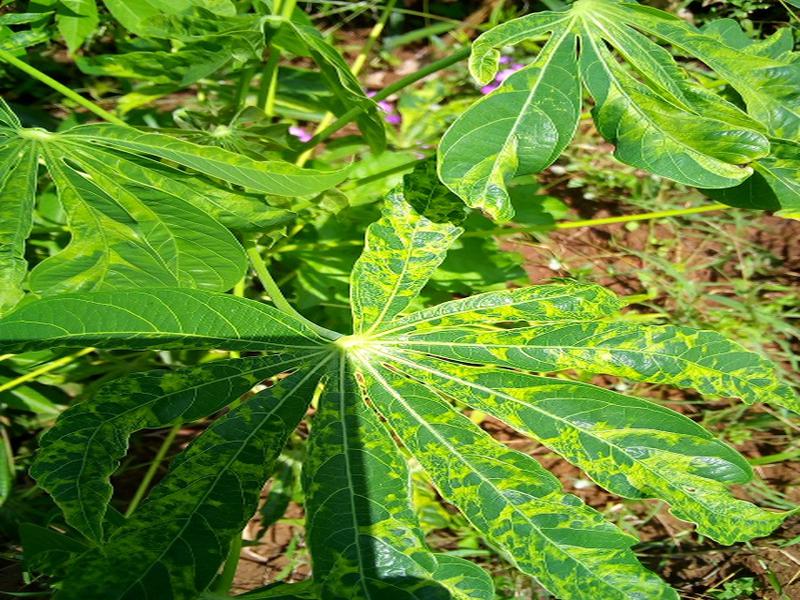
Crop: cassava
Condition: mosaic_disease